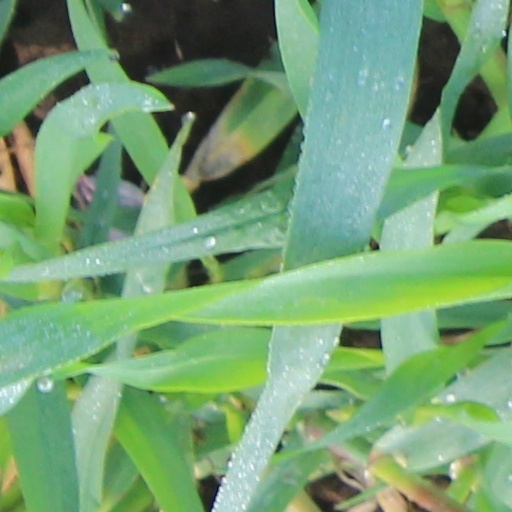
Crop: wheat